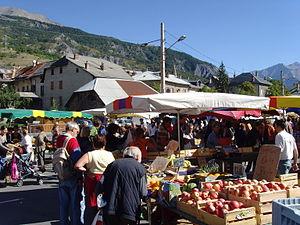
Marché provençal à Barcelonnette
Barcelonnette est une commune française, sous-préfecture du département des Alpes-de-Haute-Provence, dans la région Provence-Alpes-Côte d'Azur. Le nom de ses habitants est Barcelonnettes.